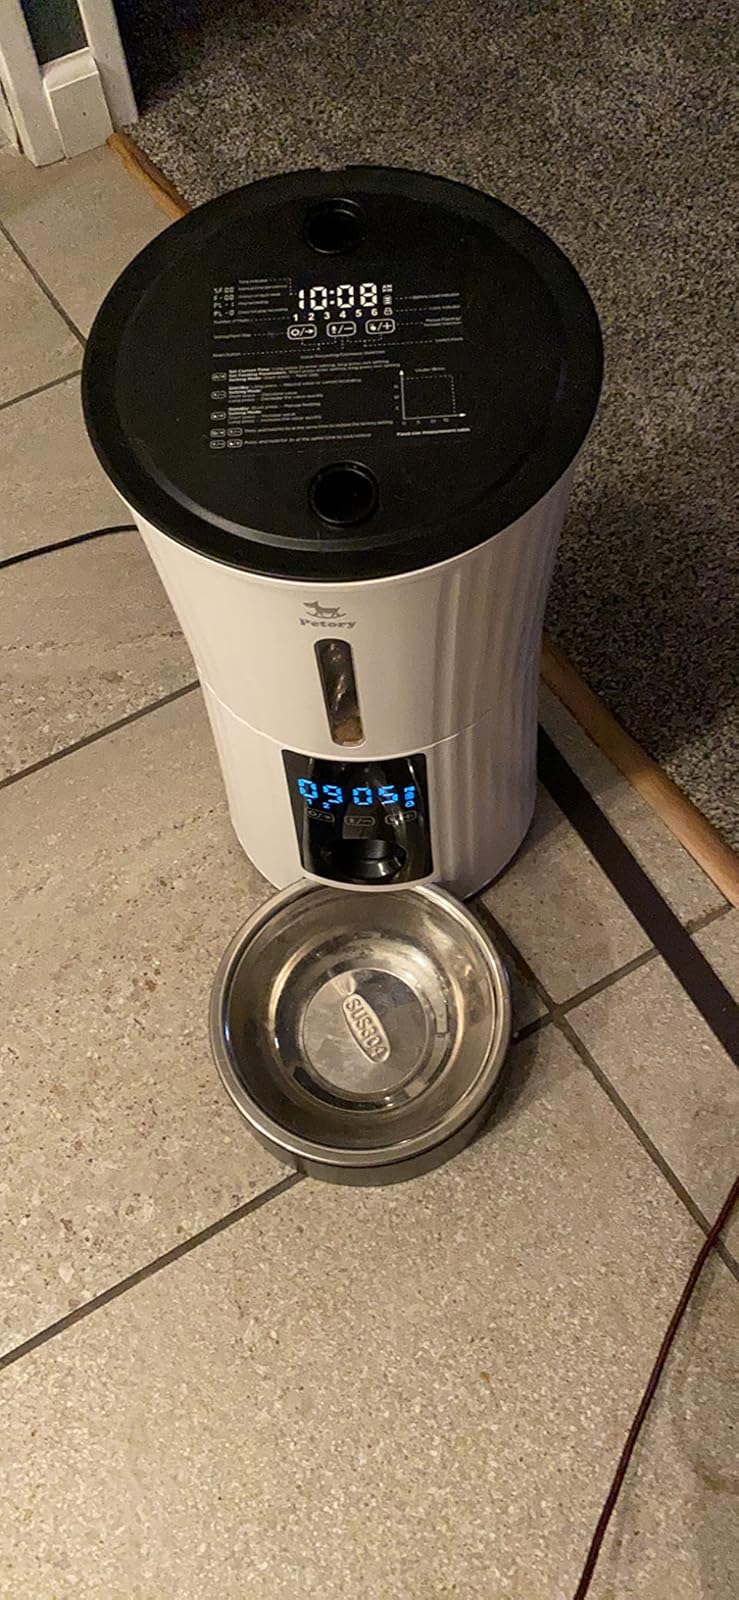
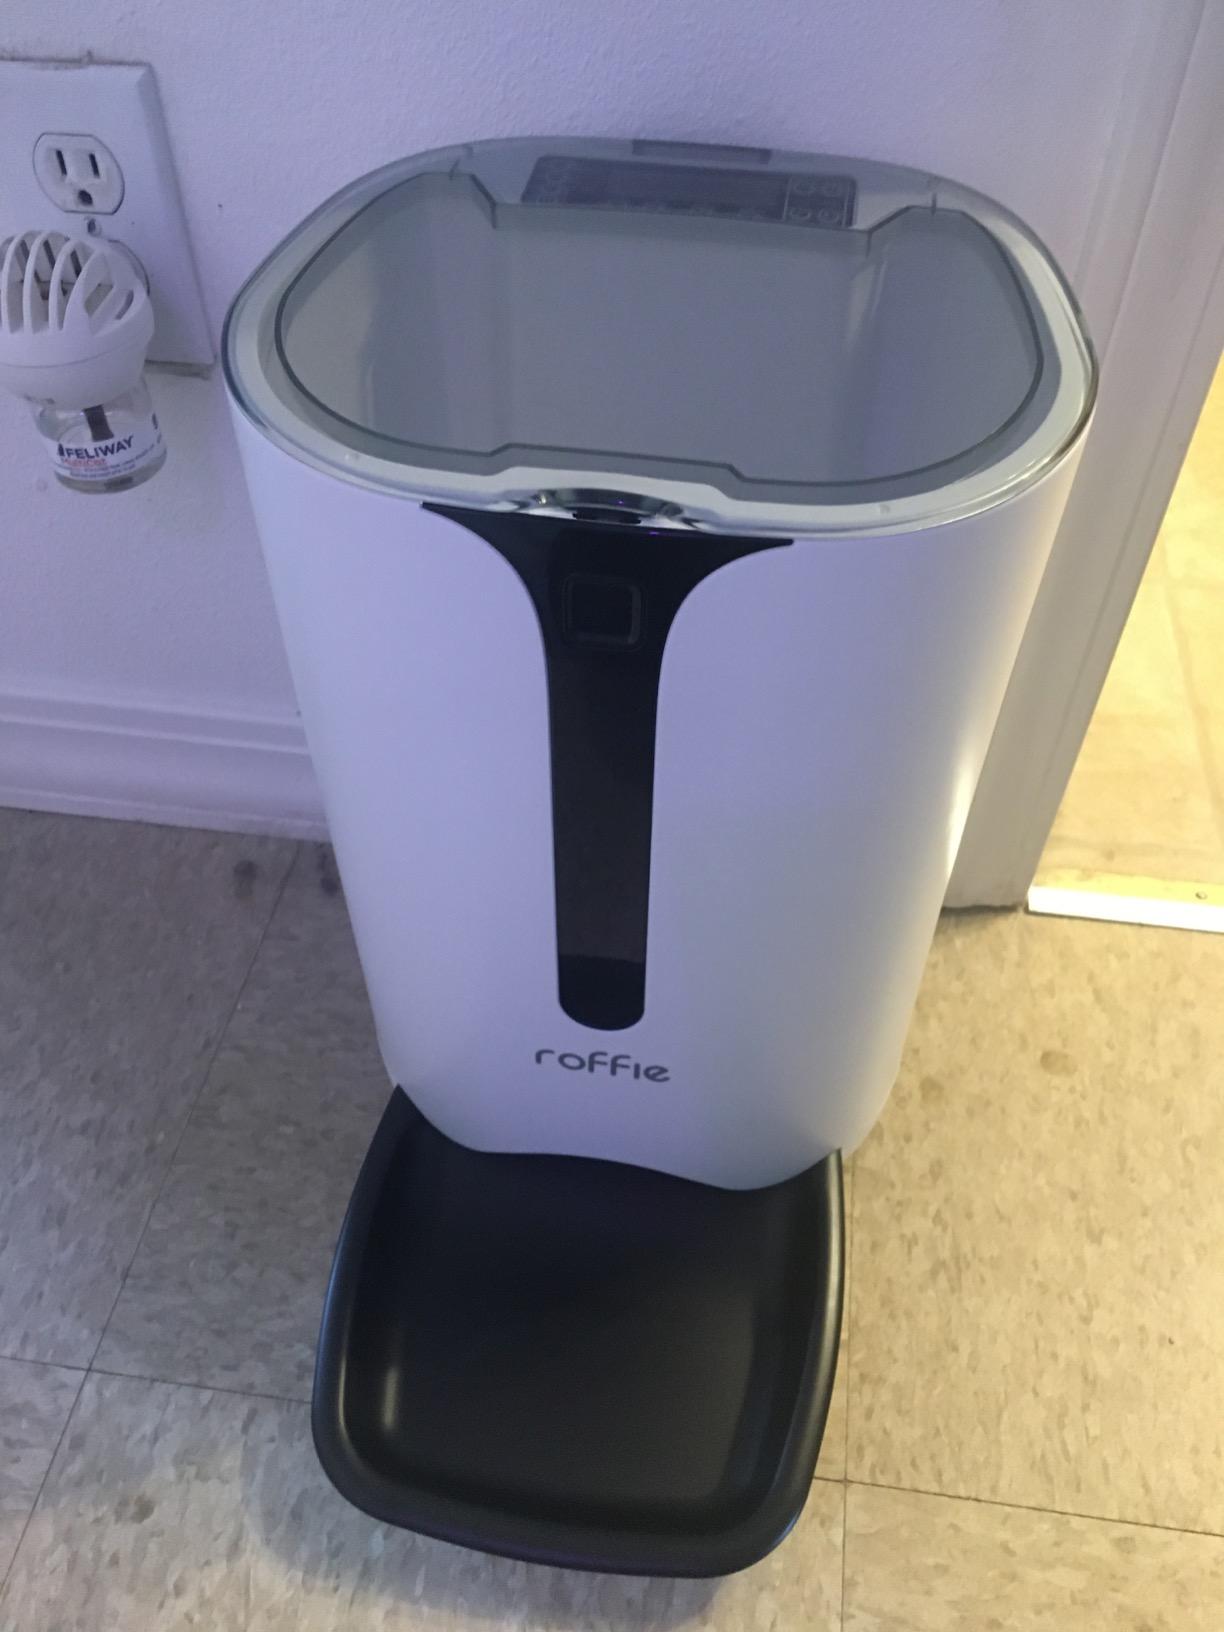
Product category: items_feeder
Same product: no